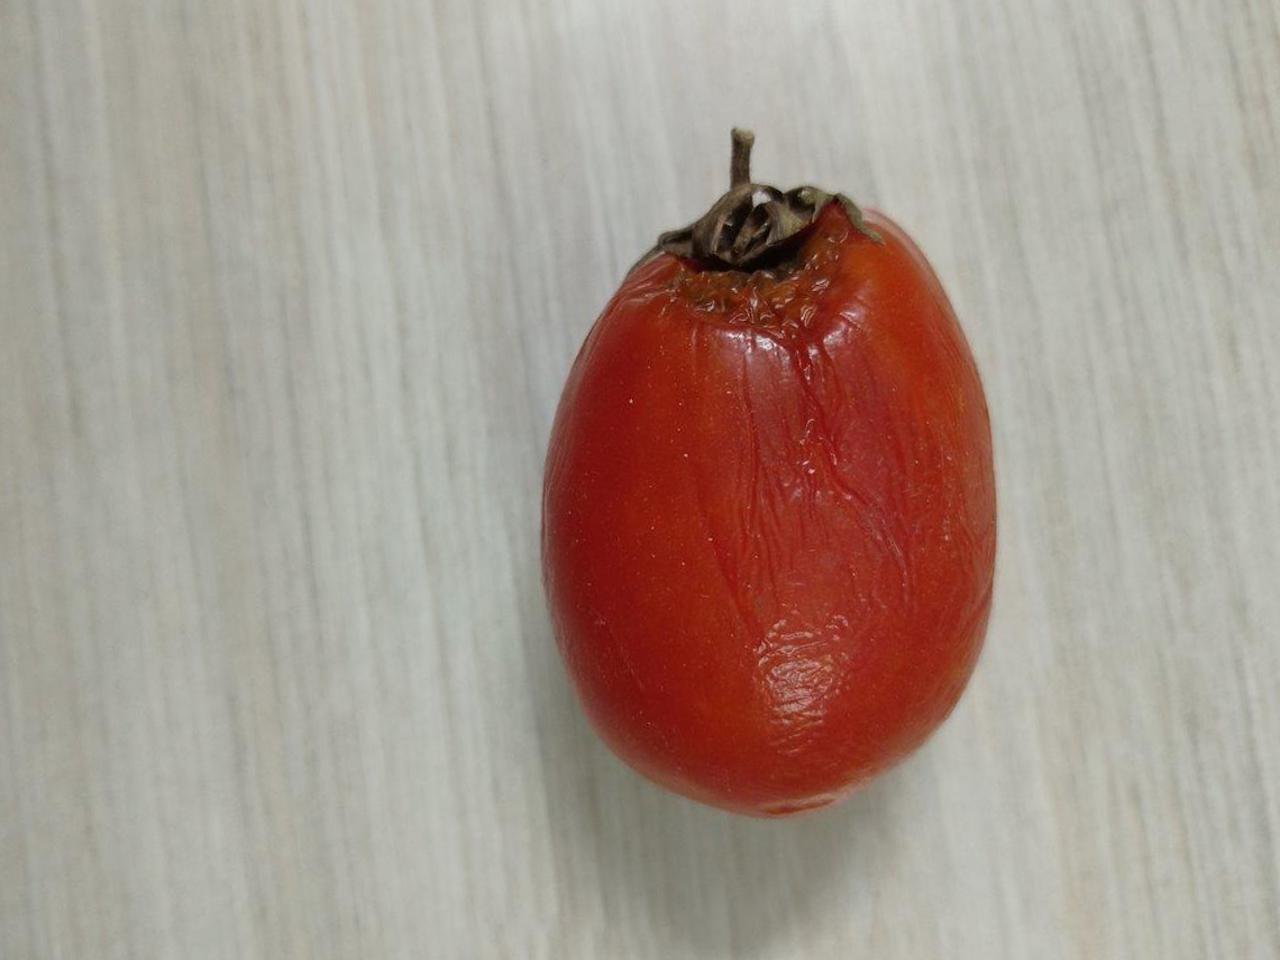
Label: Rotten